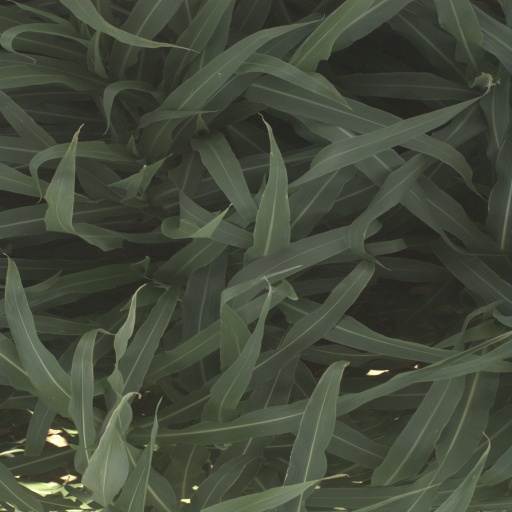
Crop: sorghum